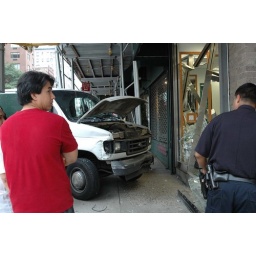
Truck rests on sidewalk and under a scaffold after it swerved to avoid a bike rider.